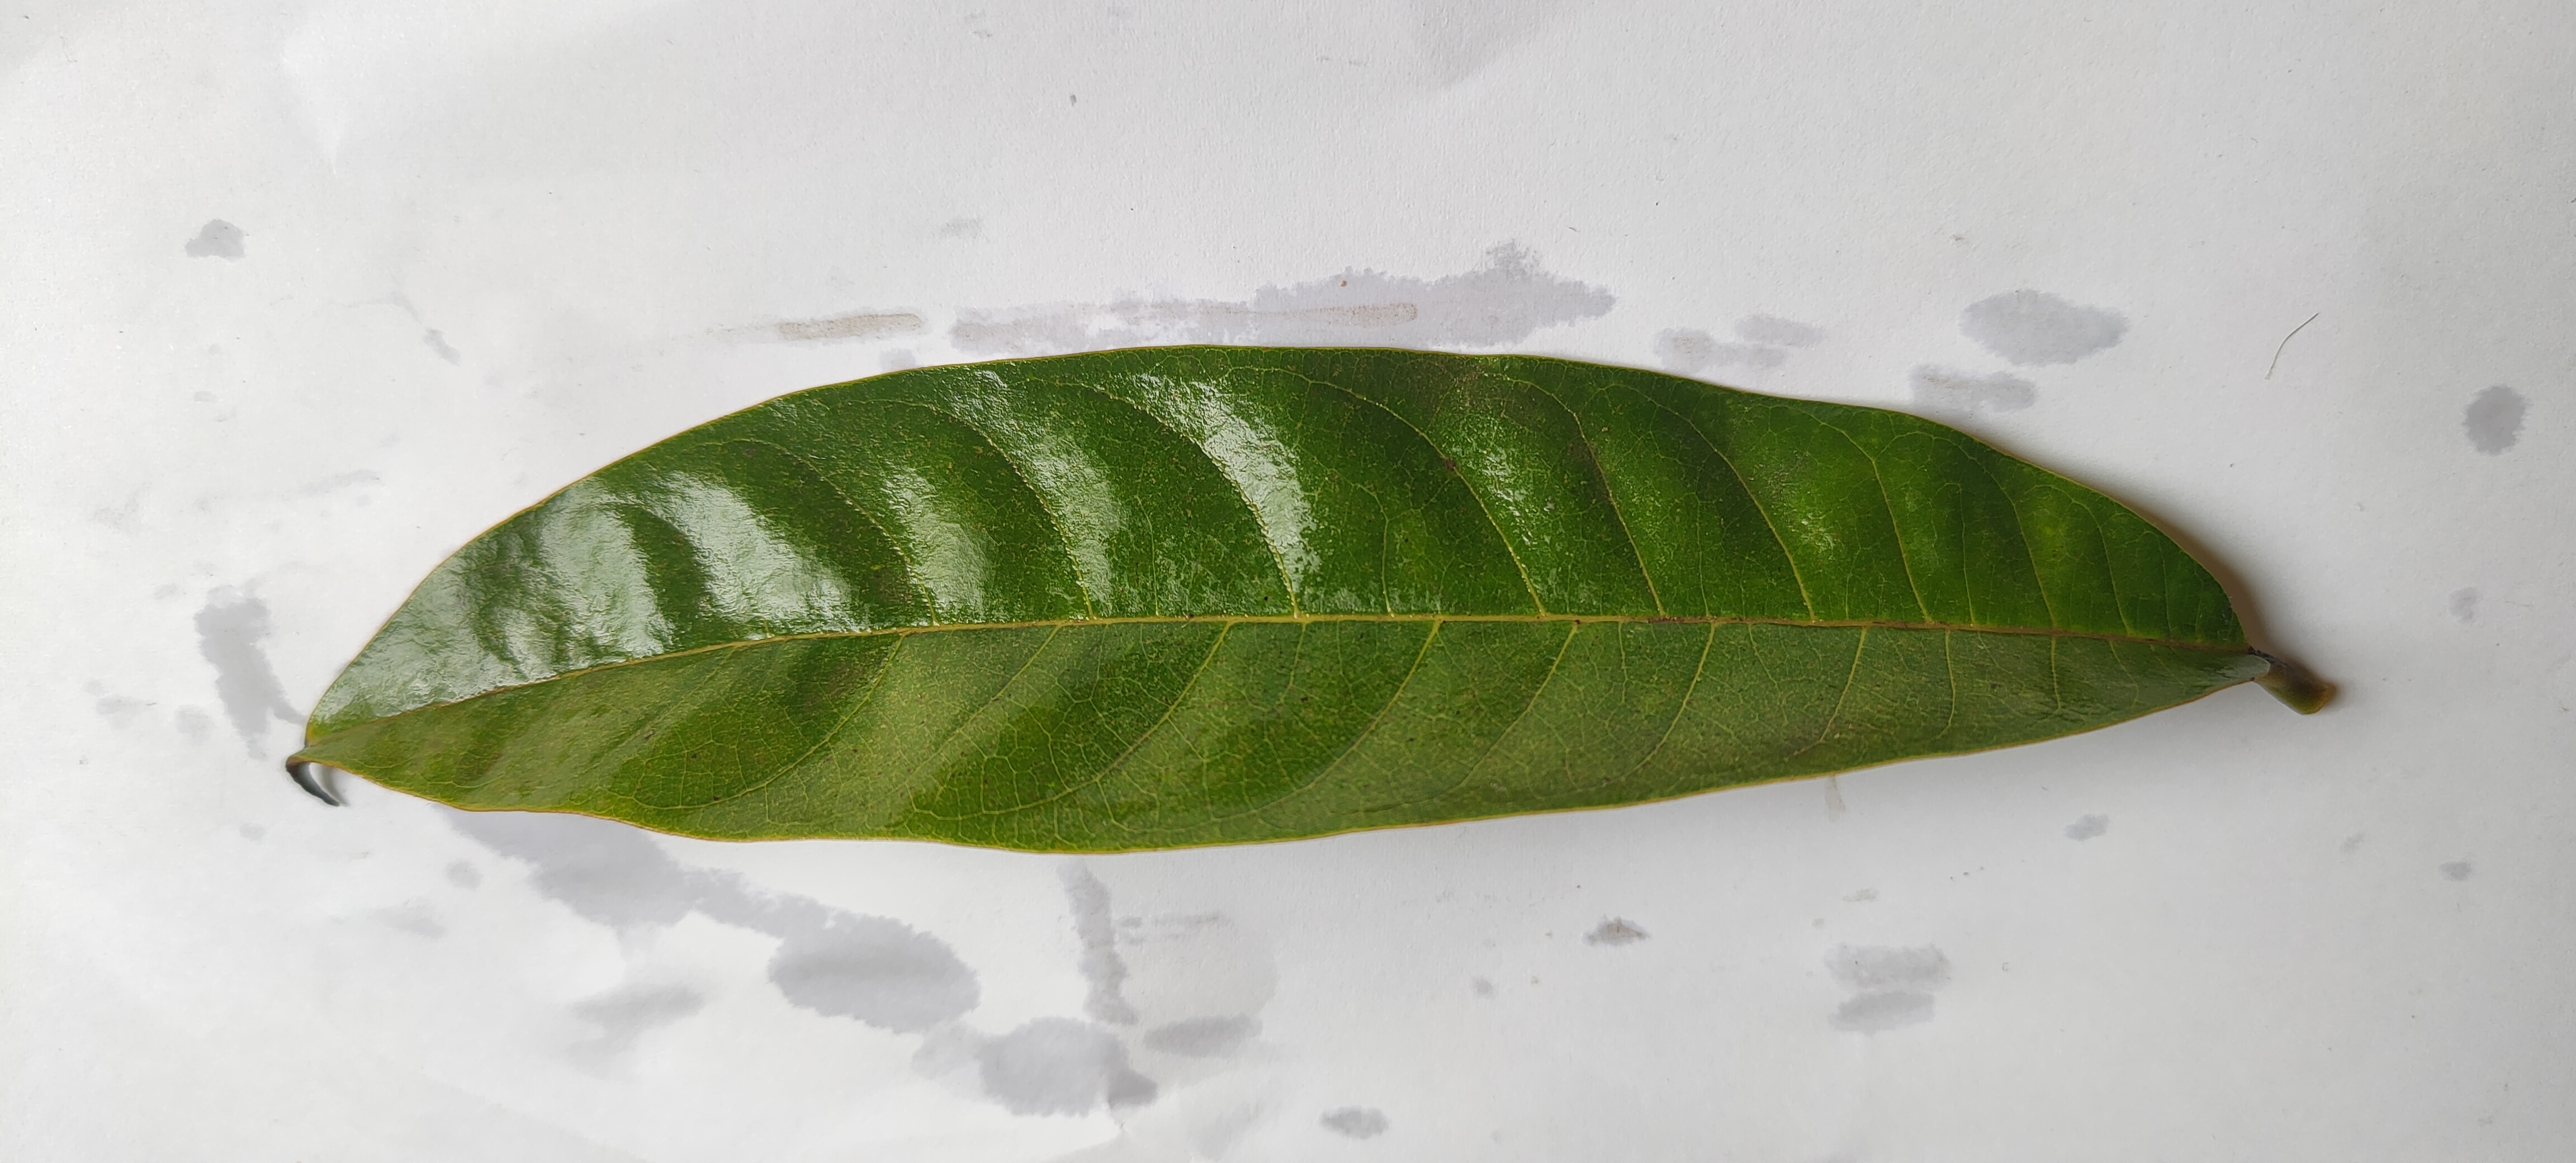
Leaf variety: Custard Apple